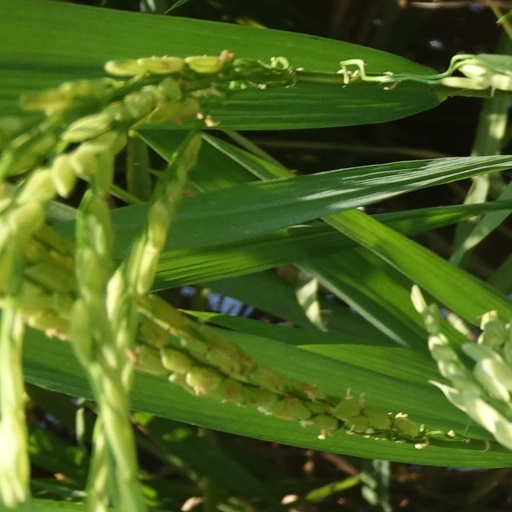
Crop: rice